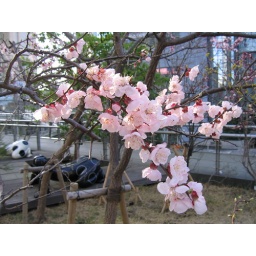
Beautiful white plum blossoms outside the Nihon TV building in the Shiodome area of Minato-ku, Tokyo.